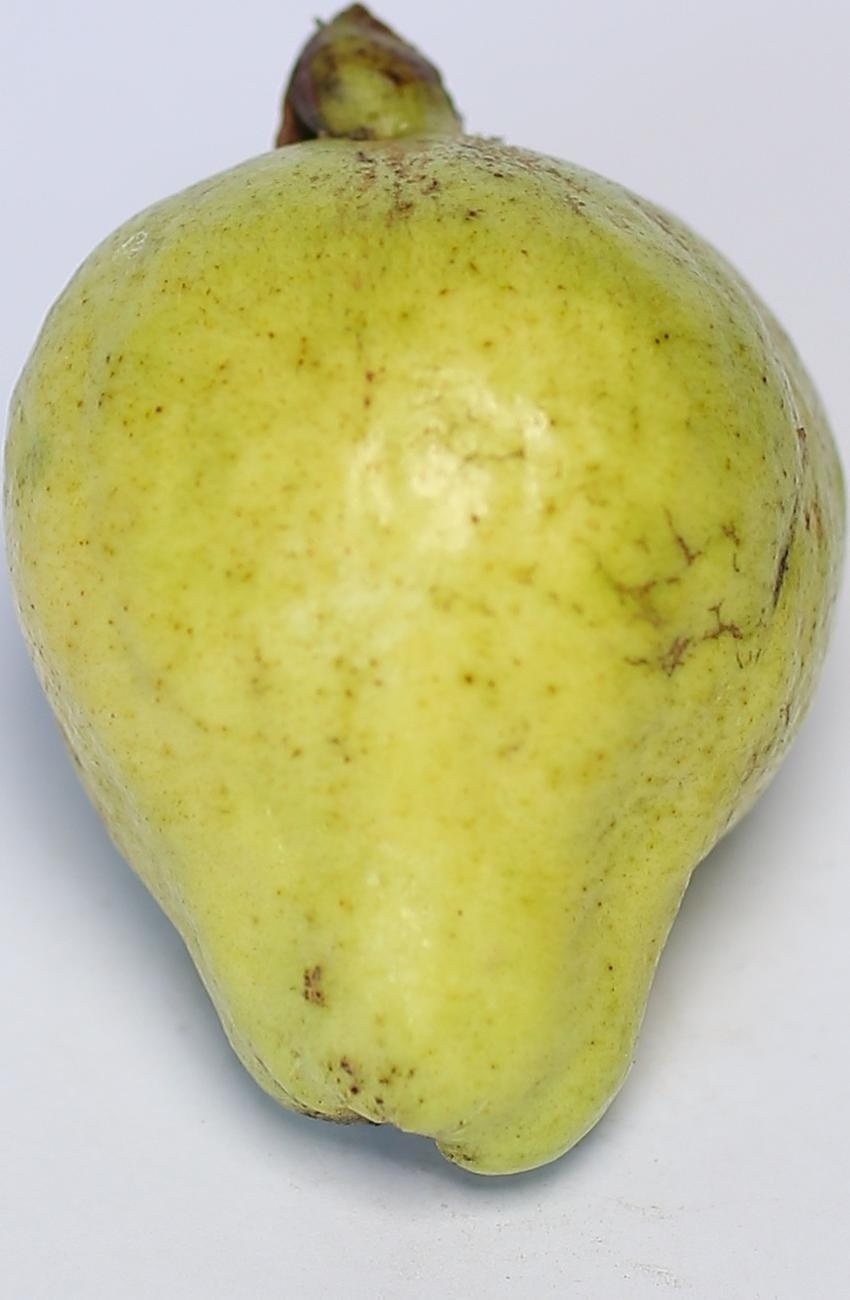
Maturity: mature-green
Variety: thadhrami